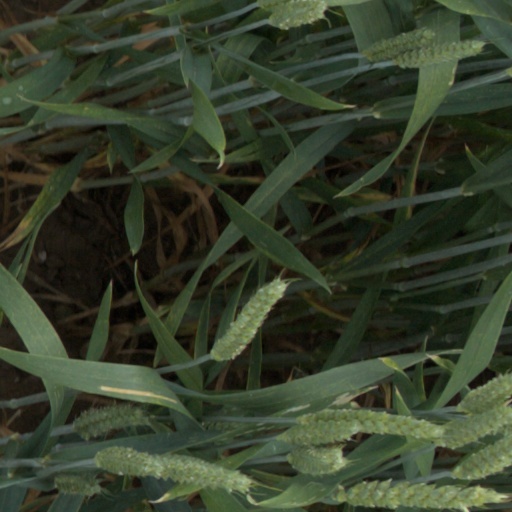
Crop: wheat